Joachim de Dinteville

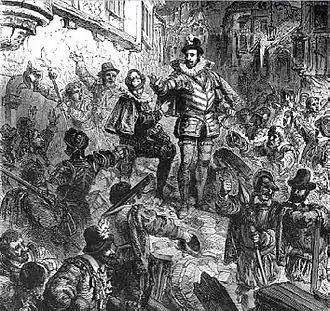
The Duke of Guise takes control during the Day of the Barricades

Henri was increasingly ready to throw down the gauntlet to the "ligue" by May 1588, and he saw Paris as the ideal venue for that showdown. A plan was formed between Henri and a small council of advisers, among them the governor of Paris, D'O; the governor of Narbonne, Rieux; Beauvais-Nagis and Dinteville. The group met on the evening of 11 May and following D'O's lead, agreed to introduce a large body of troops to the capital, to intimidate the "ligueurs" in the city. Dinteville was given command of the troops that gathered at the cemetery of Saint-Jean. The plan would backfire, the city taking up arms and menacing the troops. Dinteville was dispatched by the king to liaise with the insurgents, in a vain attempt to convince them that Henri's intentions with the introduction of troops to the capital were honourable, and that there was no cause to take arms. The Swiss under Dintevilles' command were saved from massacre only through the intervention of Guise. This failed and Henri and his supporters were forced to flee the city.